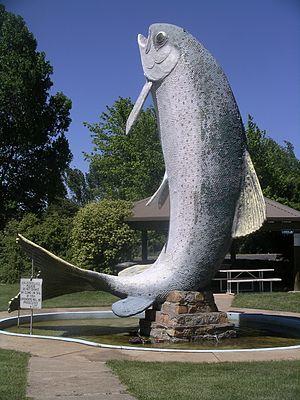
La Snowy Mountains Highway est un axe routier long de 415 km situé au sud-est de la Nouvelle-Galles du Sud, en Australie. Elle doit prendre le nom officiel de B72. Les Snowy Mountains sont la plus haute chaîne de montagnes du continent australien.
Adaminaby est un hameau de Nouvelle-Galles du Sud en Australie, sur la Snowy Mountains Highway. Il compte 234 habitants en 2006.
Le lac Eucumbene est un lac artificiel sur l'Eucumbene River sur le versant est des Snowy Mountains en Nouvelle-Galles du Sud en Australie. Le lac résulte de la création d'un barrage construit sur son cours entre 1956 et 1958 pour la aménagements hydroélectriques des Snowy Mountains.
L’architecture australienne, au moins au début de l'histoire du pays, fut influencée par les architectures anglaise et américaine. Au mieux, les architectes australiens cherchaient à être les premiers à importer les nouveaux styles et essayaient de leur donner des caractères locaux. L'architecture australienne contemporaine post-seconde Guerre mondiale reflète le multiculturalisme de la société australienne et lui donne une identité émergente multifactorielle.